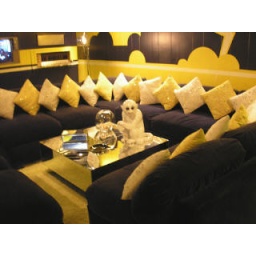
White monkeys were a recurring motif inside Graceland. This one is in the basement TV room.